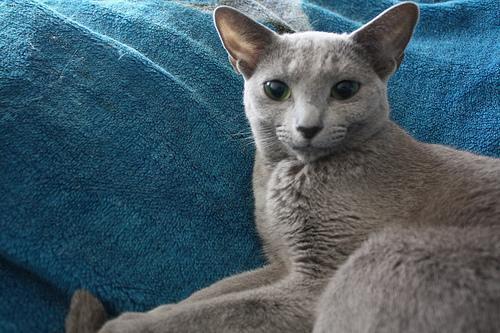
Russian Blue